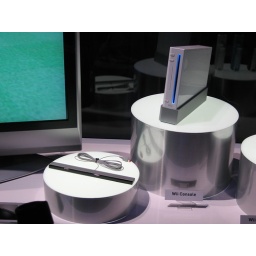
The plastic strip sits under your TV to track the remote.